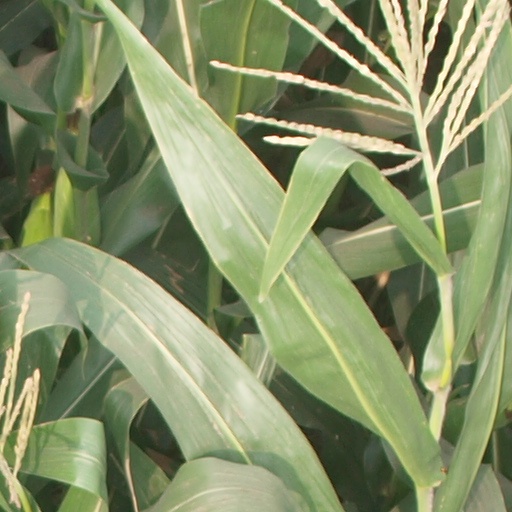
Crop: maize; corn